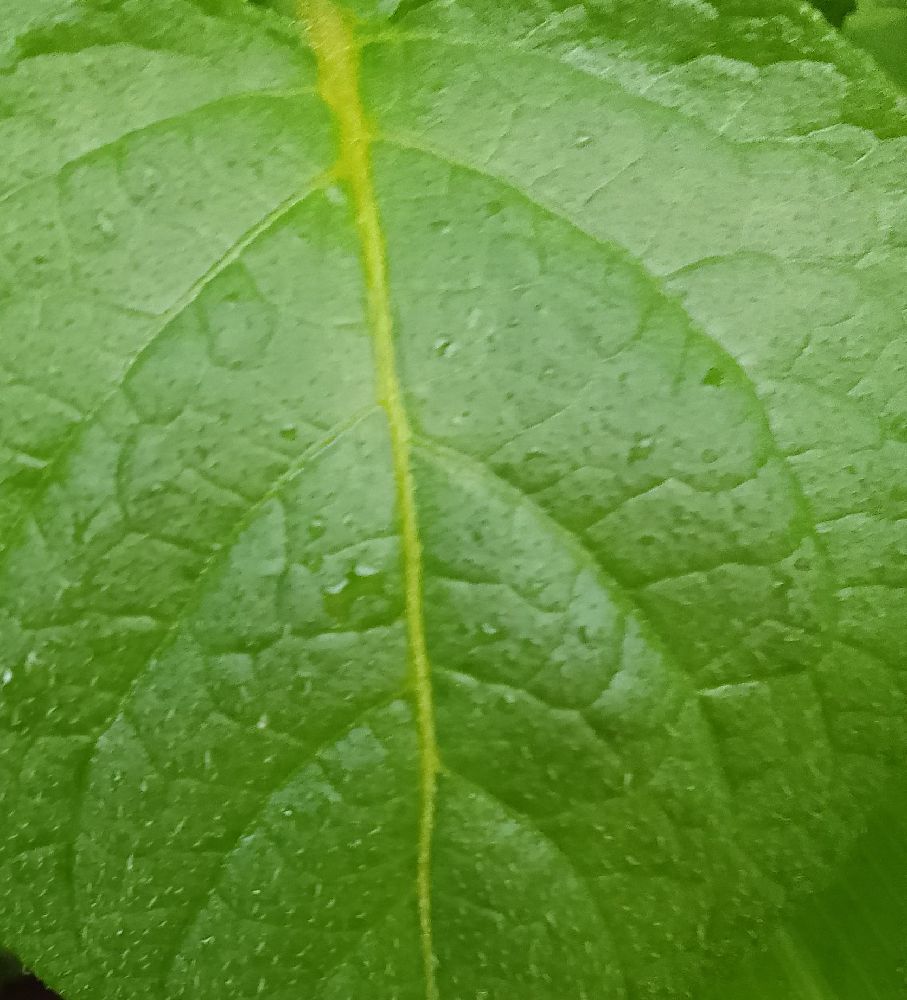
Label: Healthy